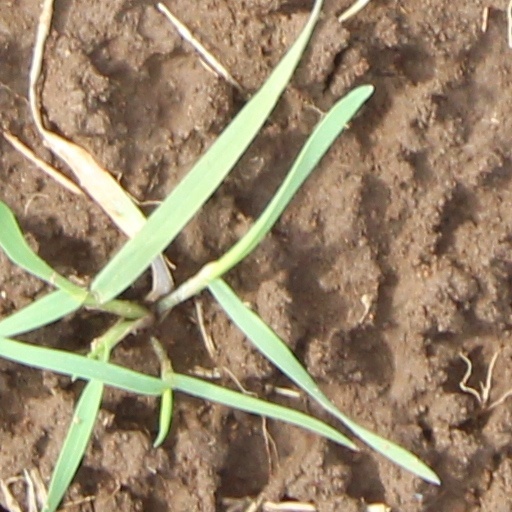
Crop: wheat